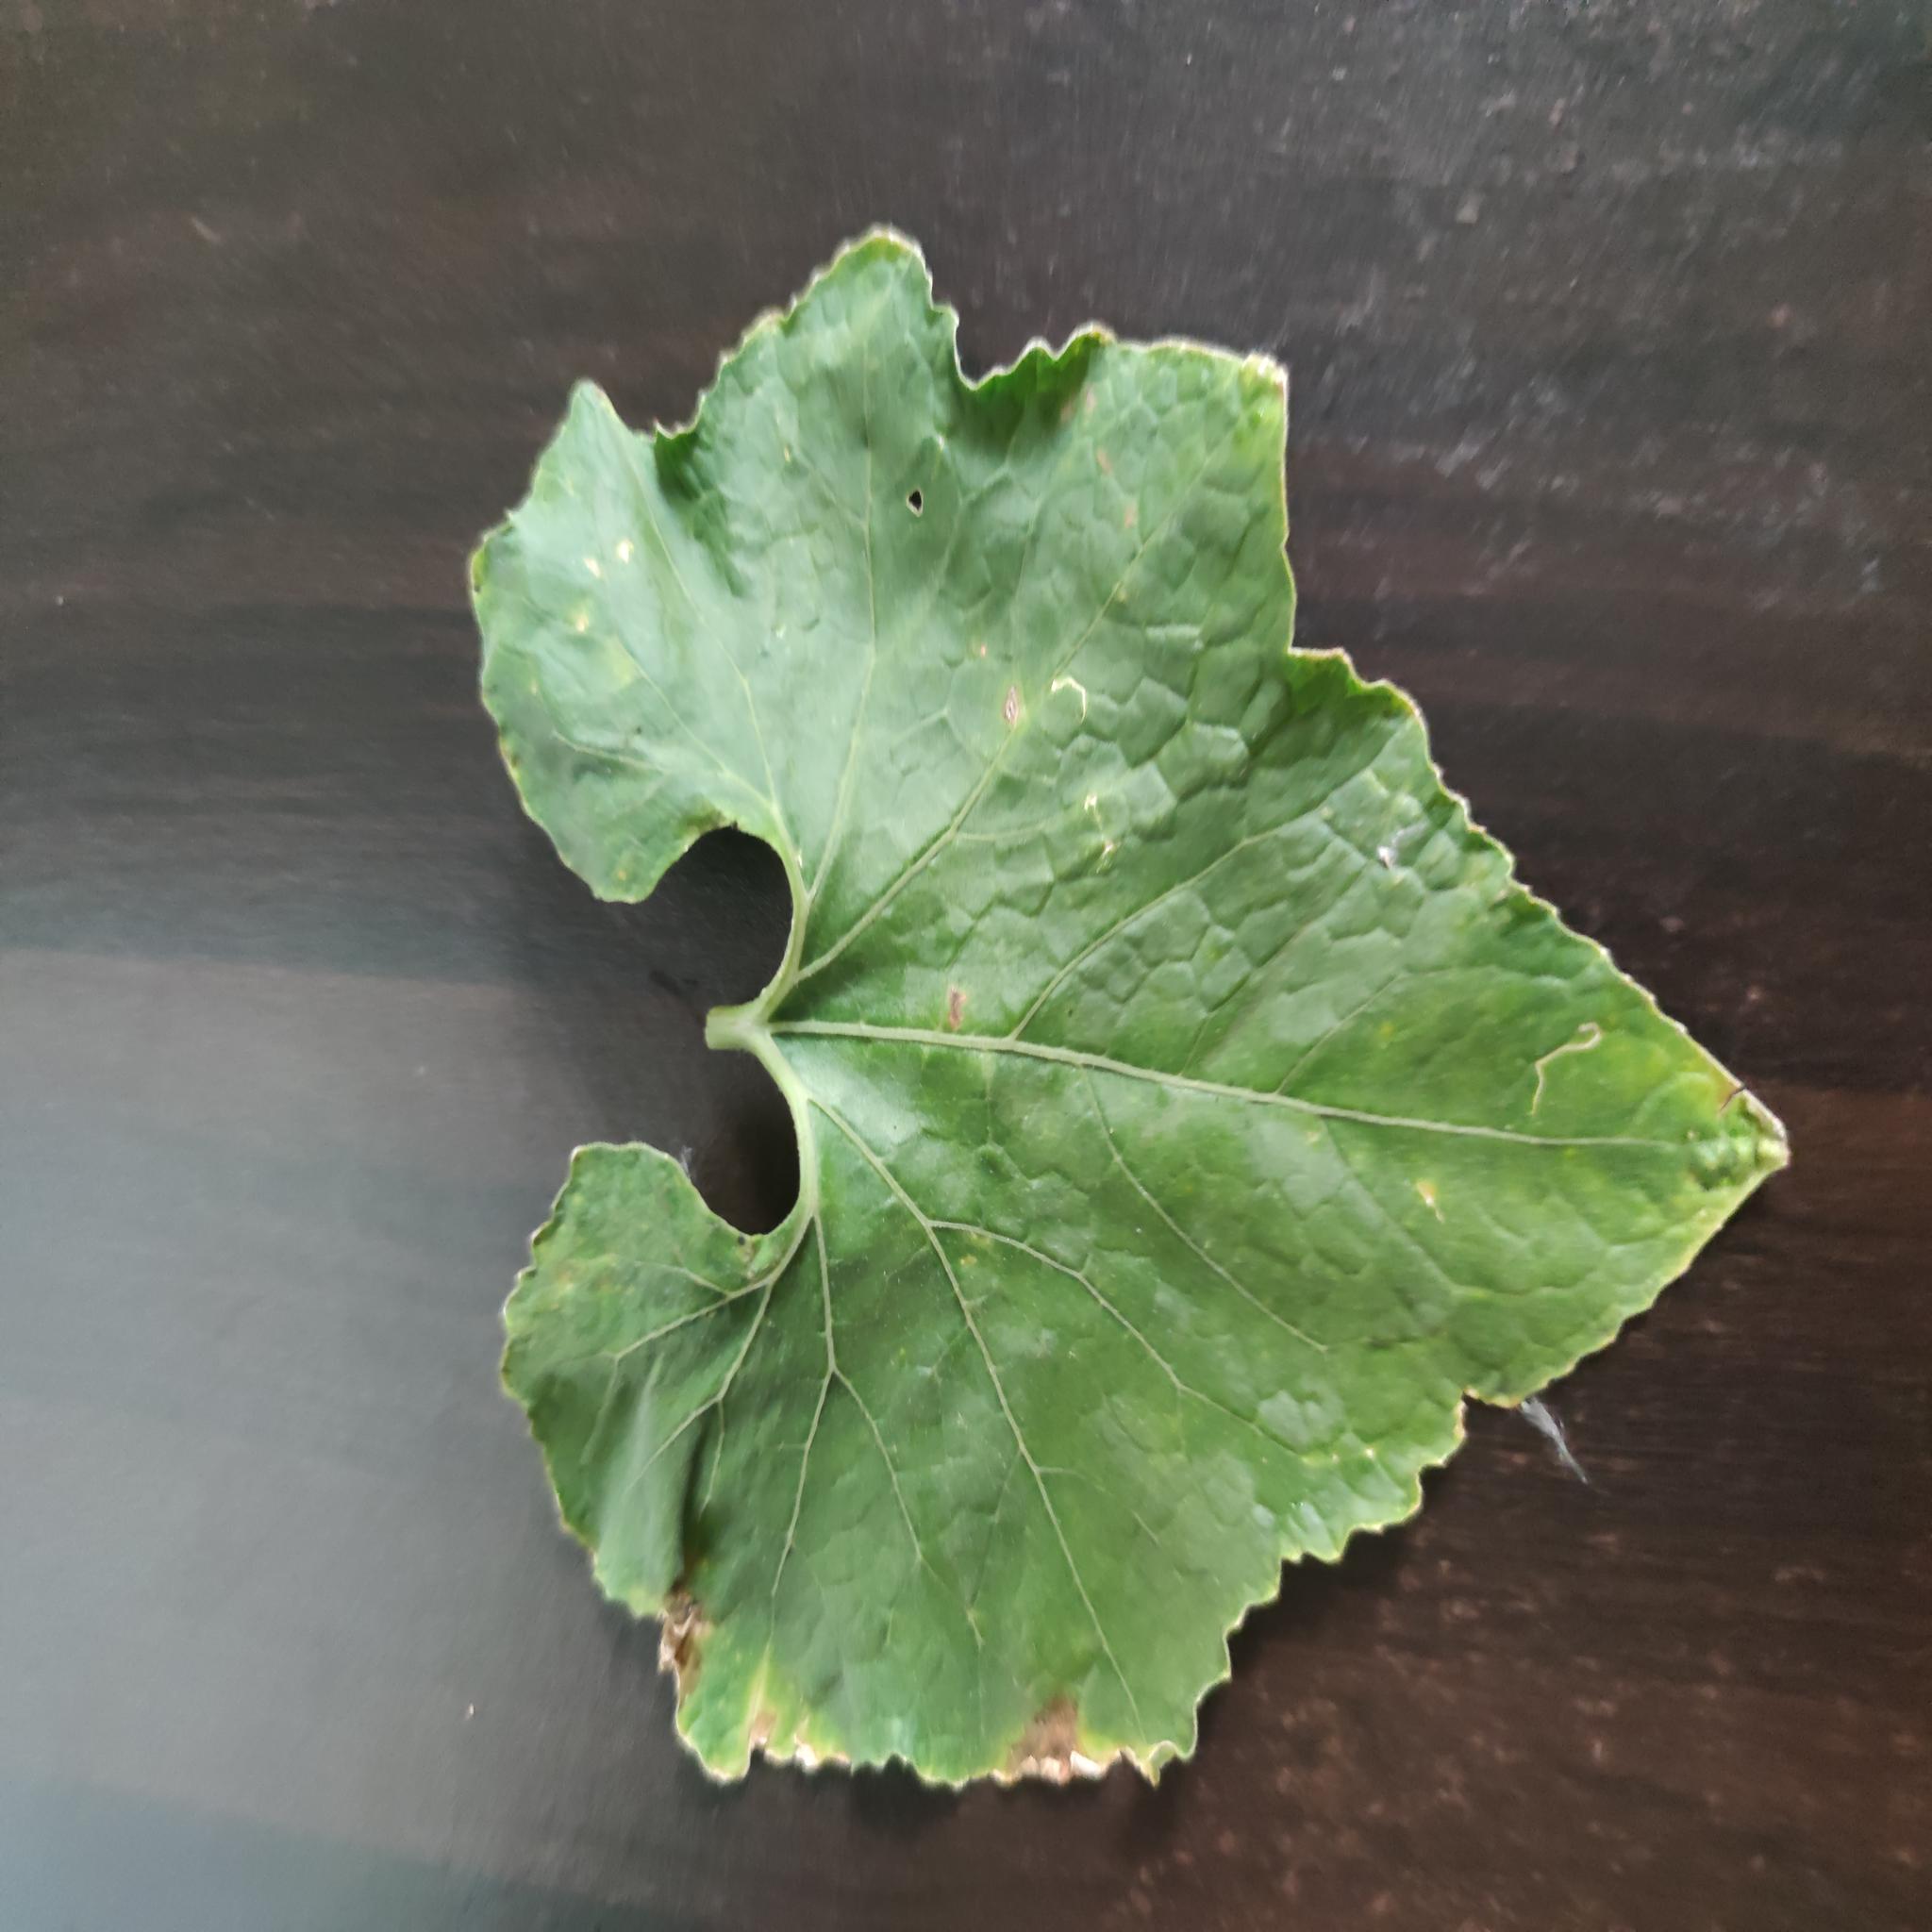
Label: Leaf miner